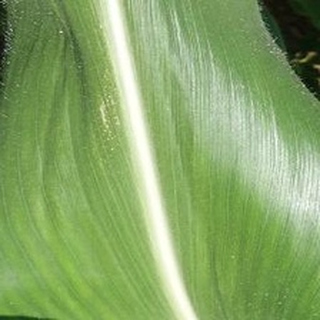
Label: healthy_corn